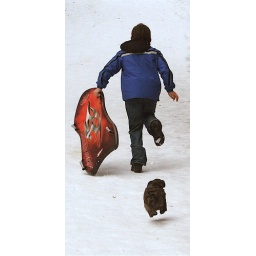
Campbell following his boy up the hill so he can run down beside the sled.